Kiasmos

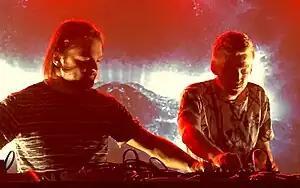
Kiasmos performing at The Independent San Francisco, 2 June 2015

Kiasmos is a Faroese-Icelandic minimal, experimental techno duo, composed of Ólafur Arnalds and Janus Rasmussen. They started in 2009 and released their first extended play, "Thrown", in 2012 and their album "Kiasmos" in 2014.